Elin Améen

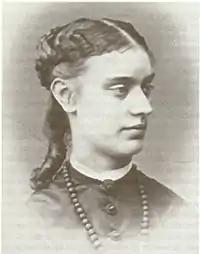
Portrait of the author

Améen was born in 1852 in Karlskrona to Vilhelmina and Georg Améen, as one of three children, having two brothers. Her father Georg was a prominent government official and publisher. Améen made her writing debut in 1885 with short stories published in the book (Bondage and other stories and sketches) published by the Albert Bonniers company, though it did not sell well. Despite the poor sales of her book, she was appointed to the new women's cultural organisation "Sällskapet Nya Idun" (The New Idun Society), a women's counterpart to the men's club "Sällskapet Idun" (The Idun Society).